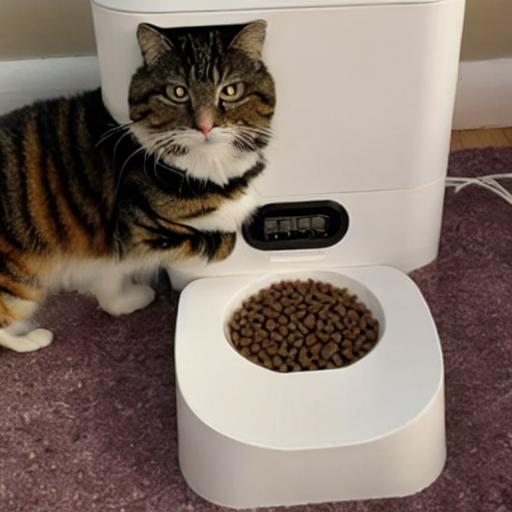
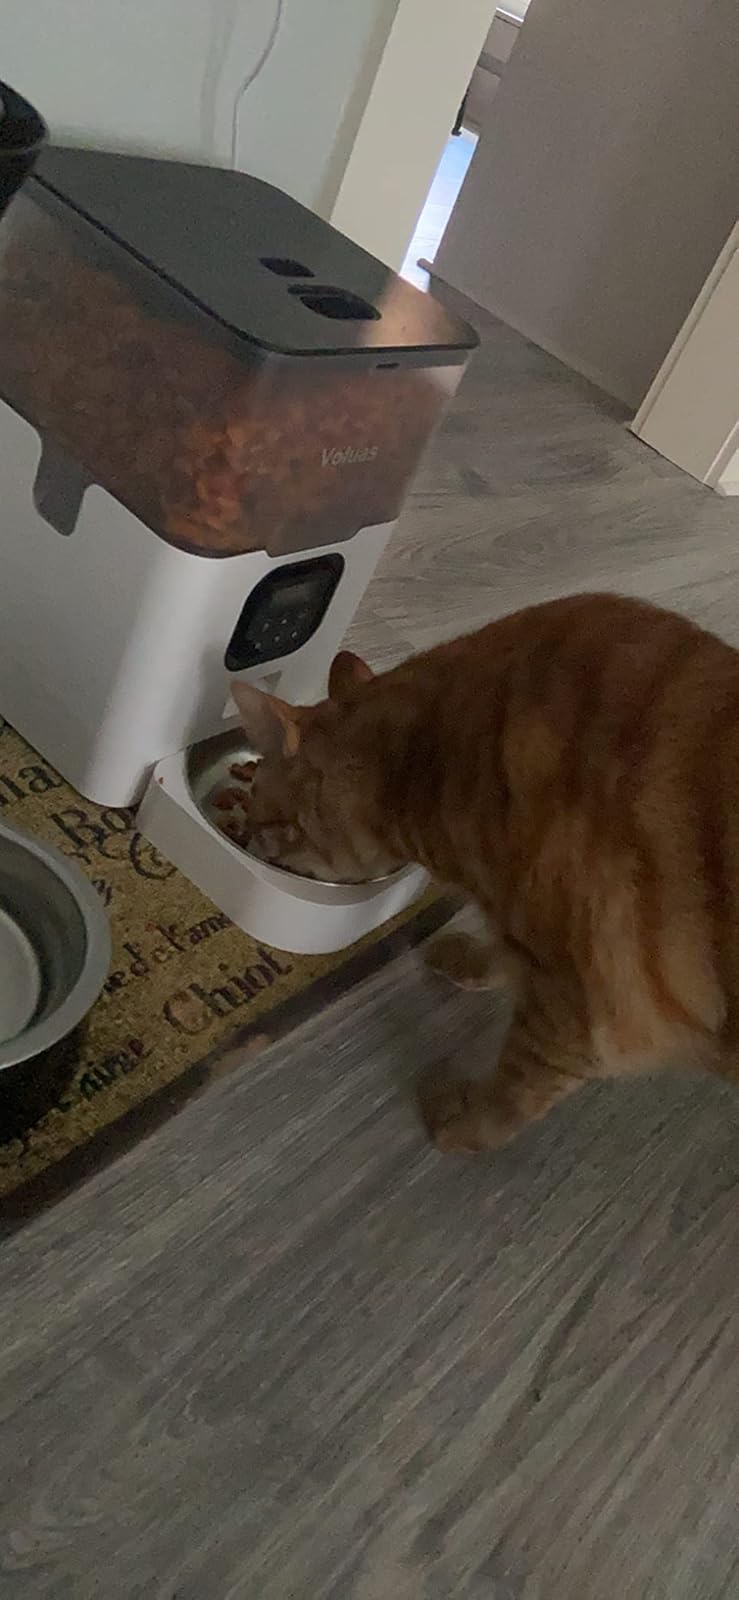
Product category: items_feeder
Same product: no